Allouez Water Department and Town Hall

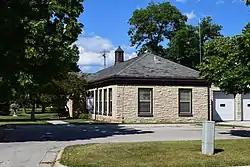
Allouez Water Department and Town Hall

The Allouez Water Department and Town Hall is located in Allouez, Wisconsin.